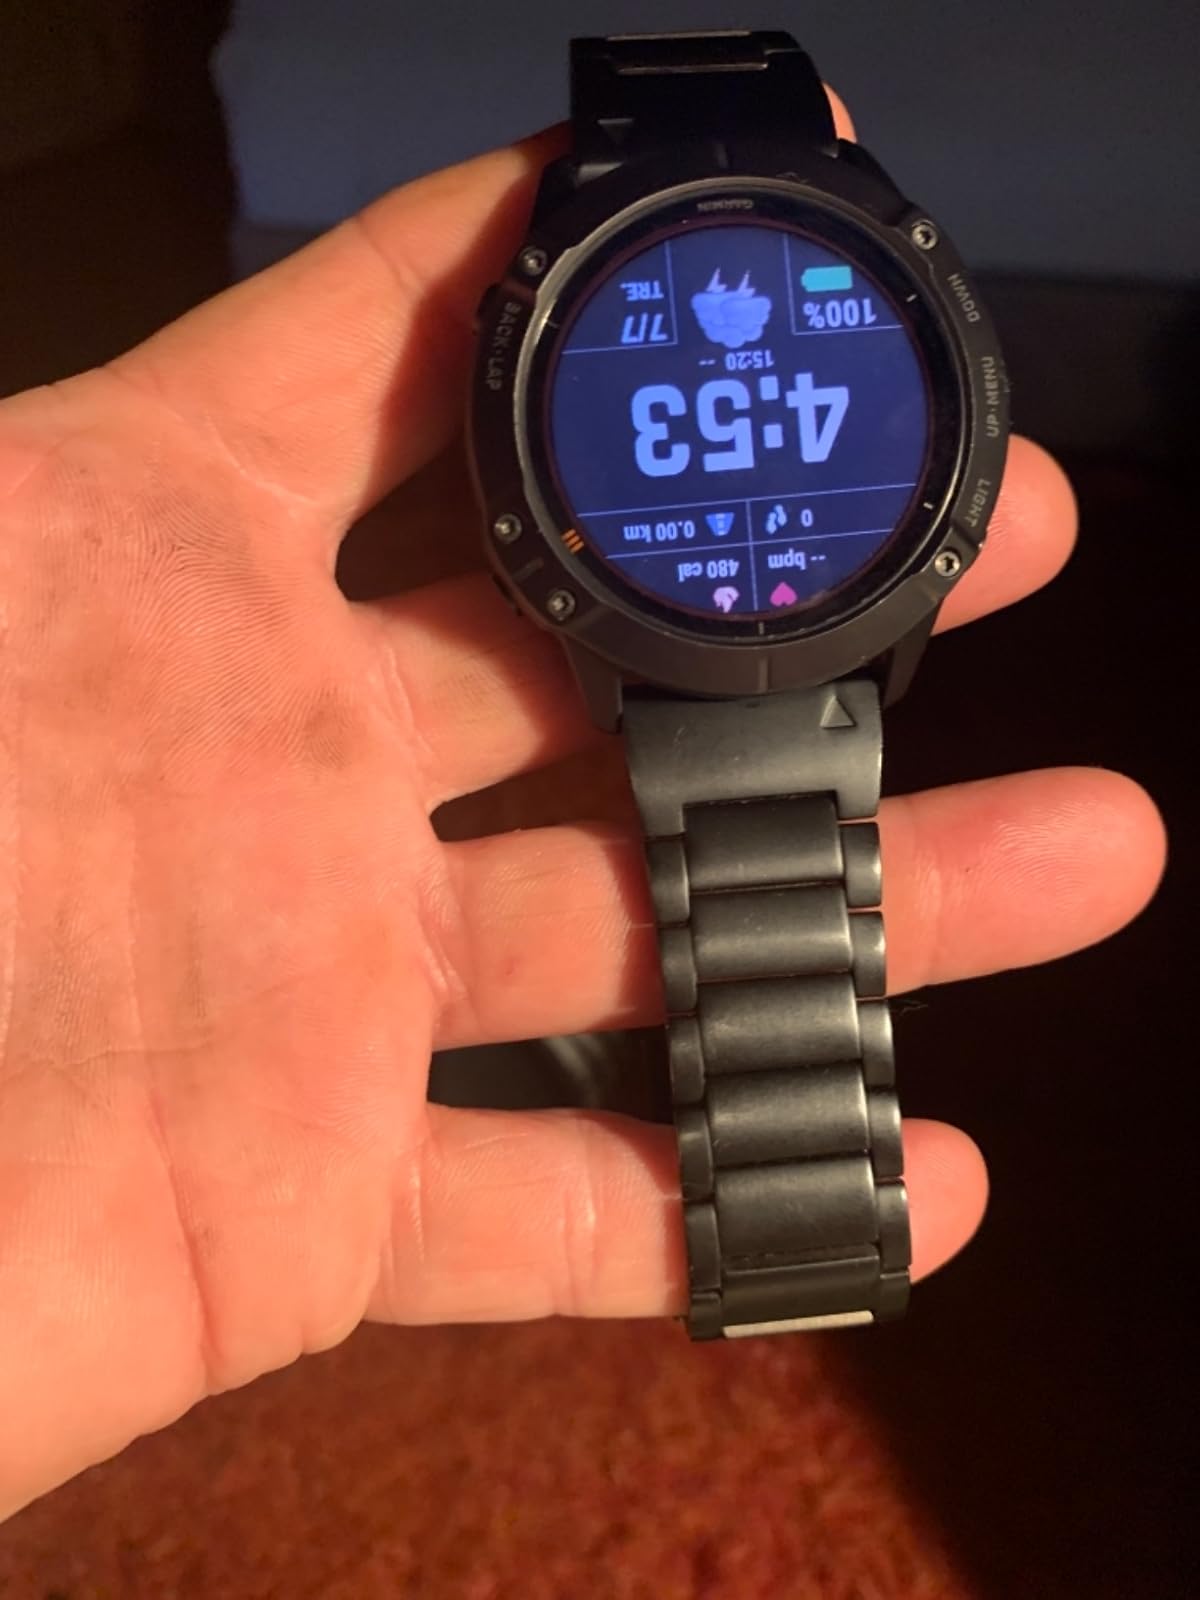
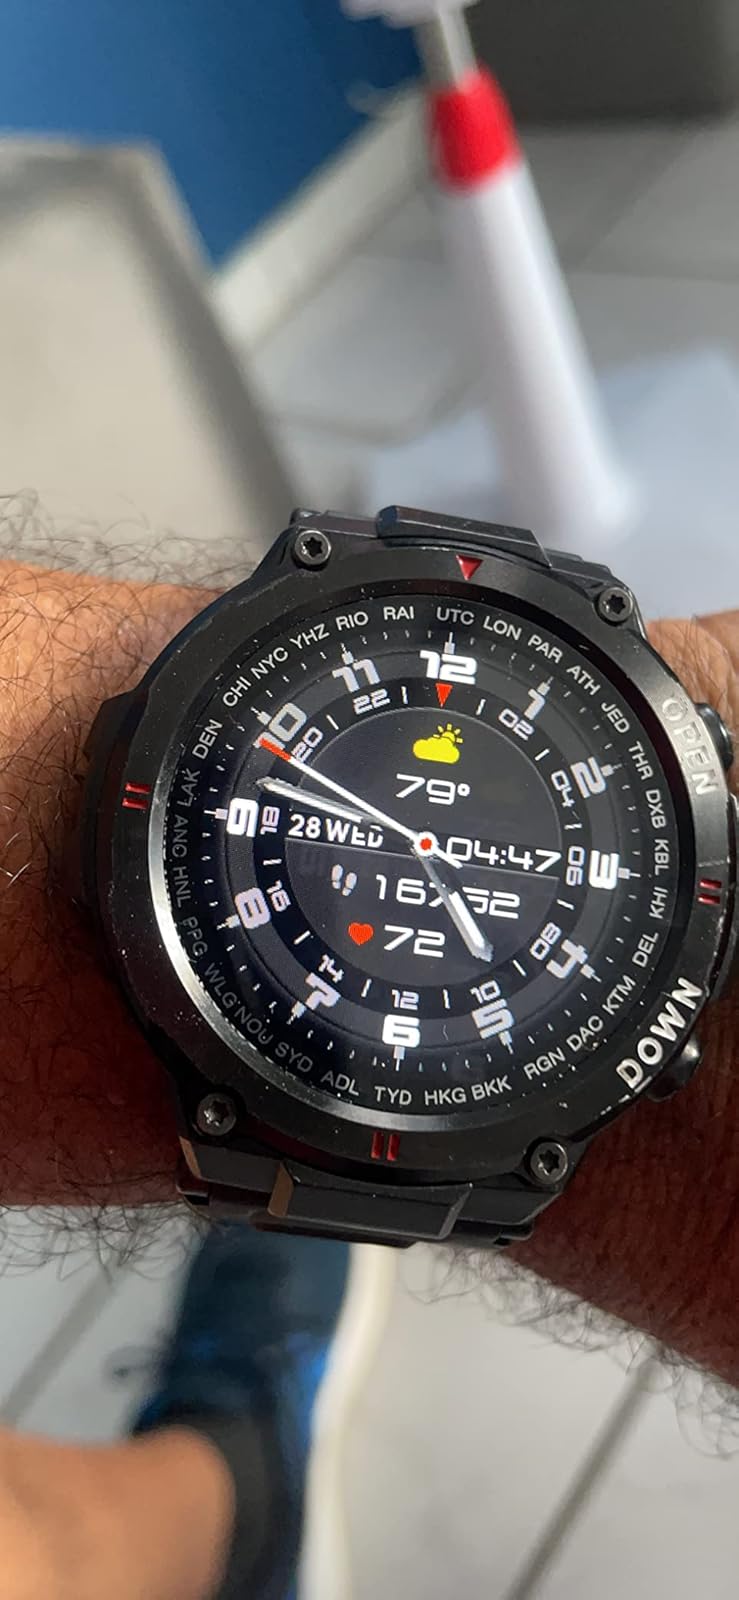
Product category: smartwatch
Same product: no